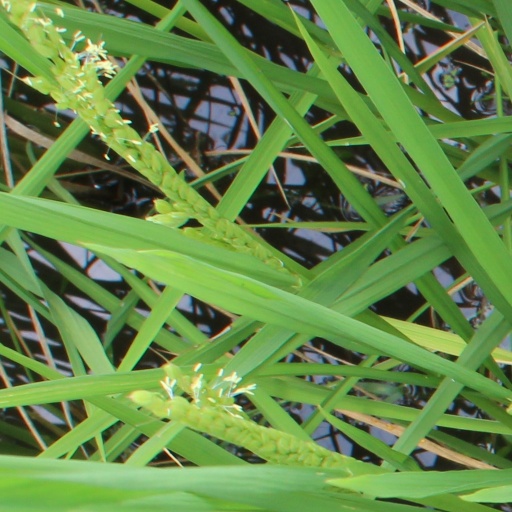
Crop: rice